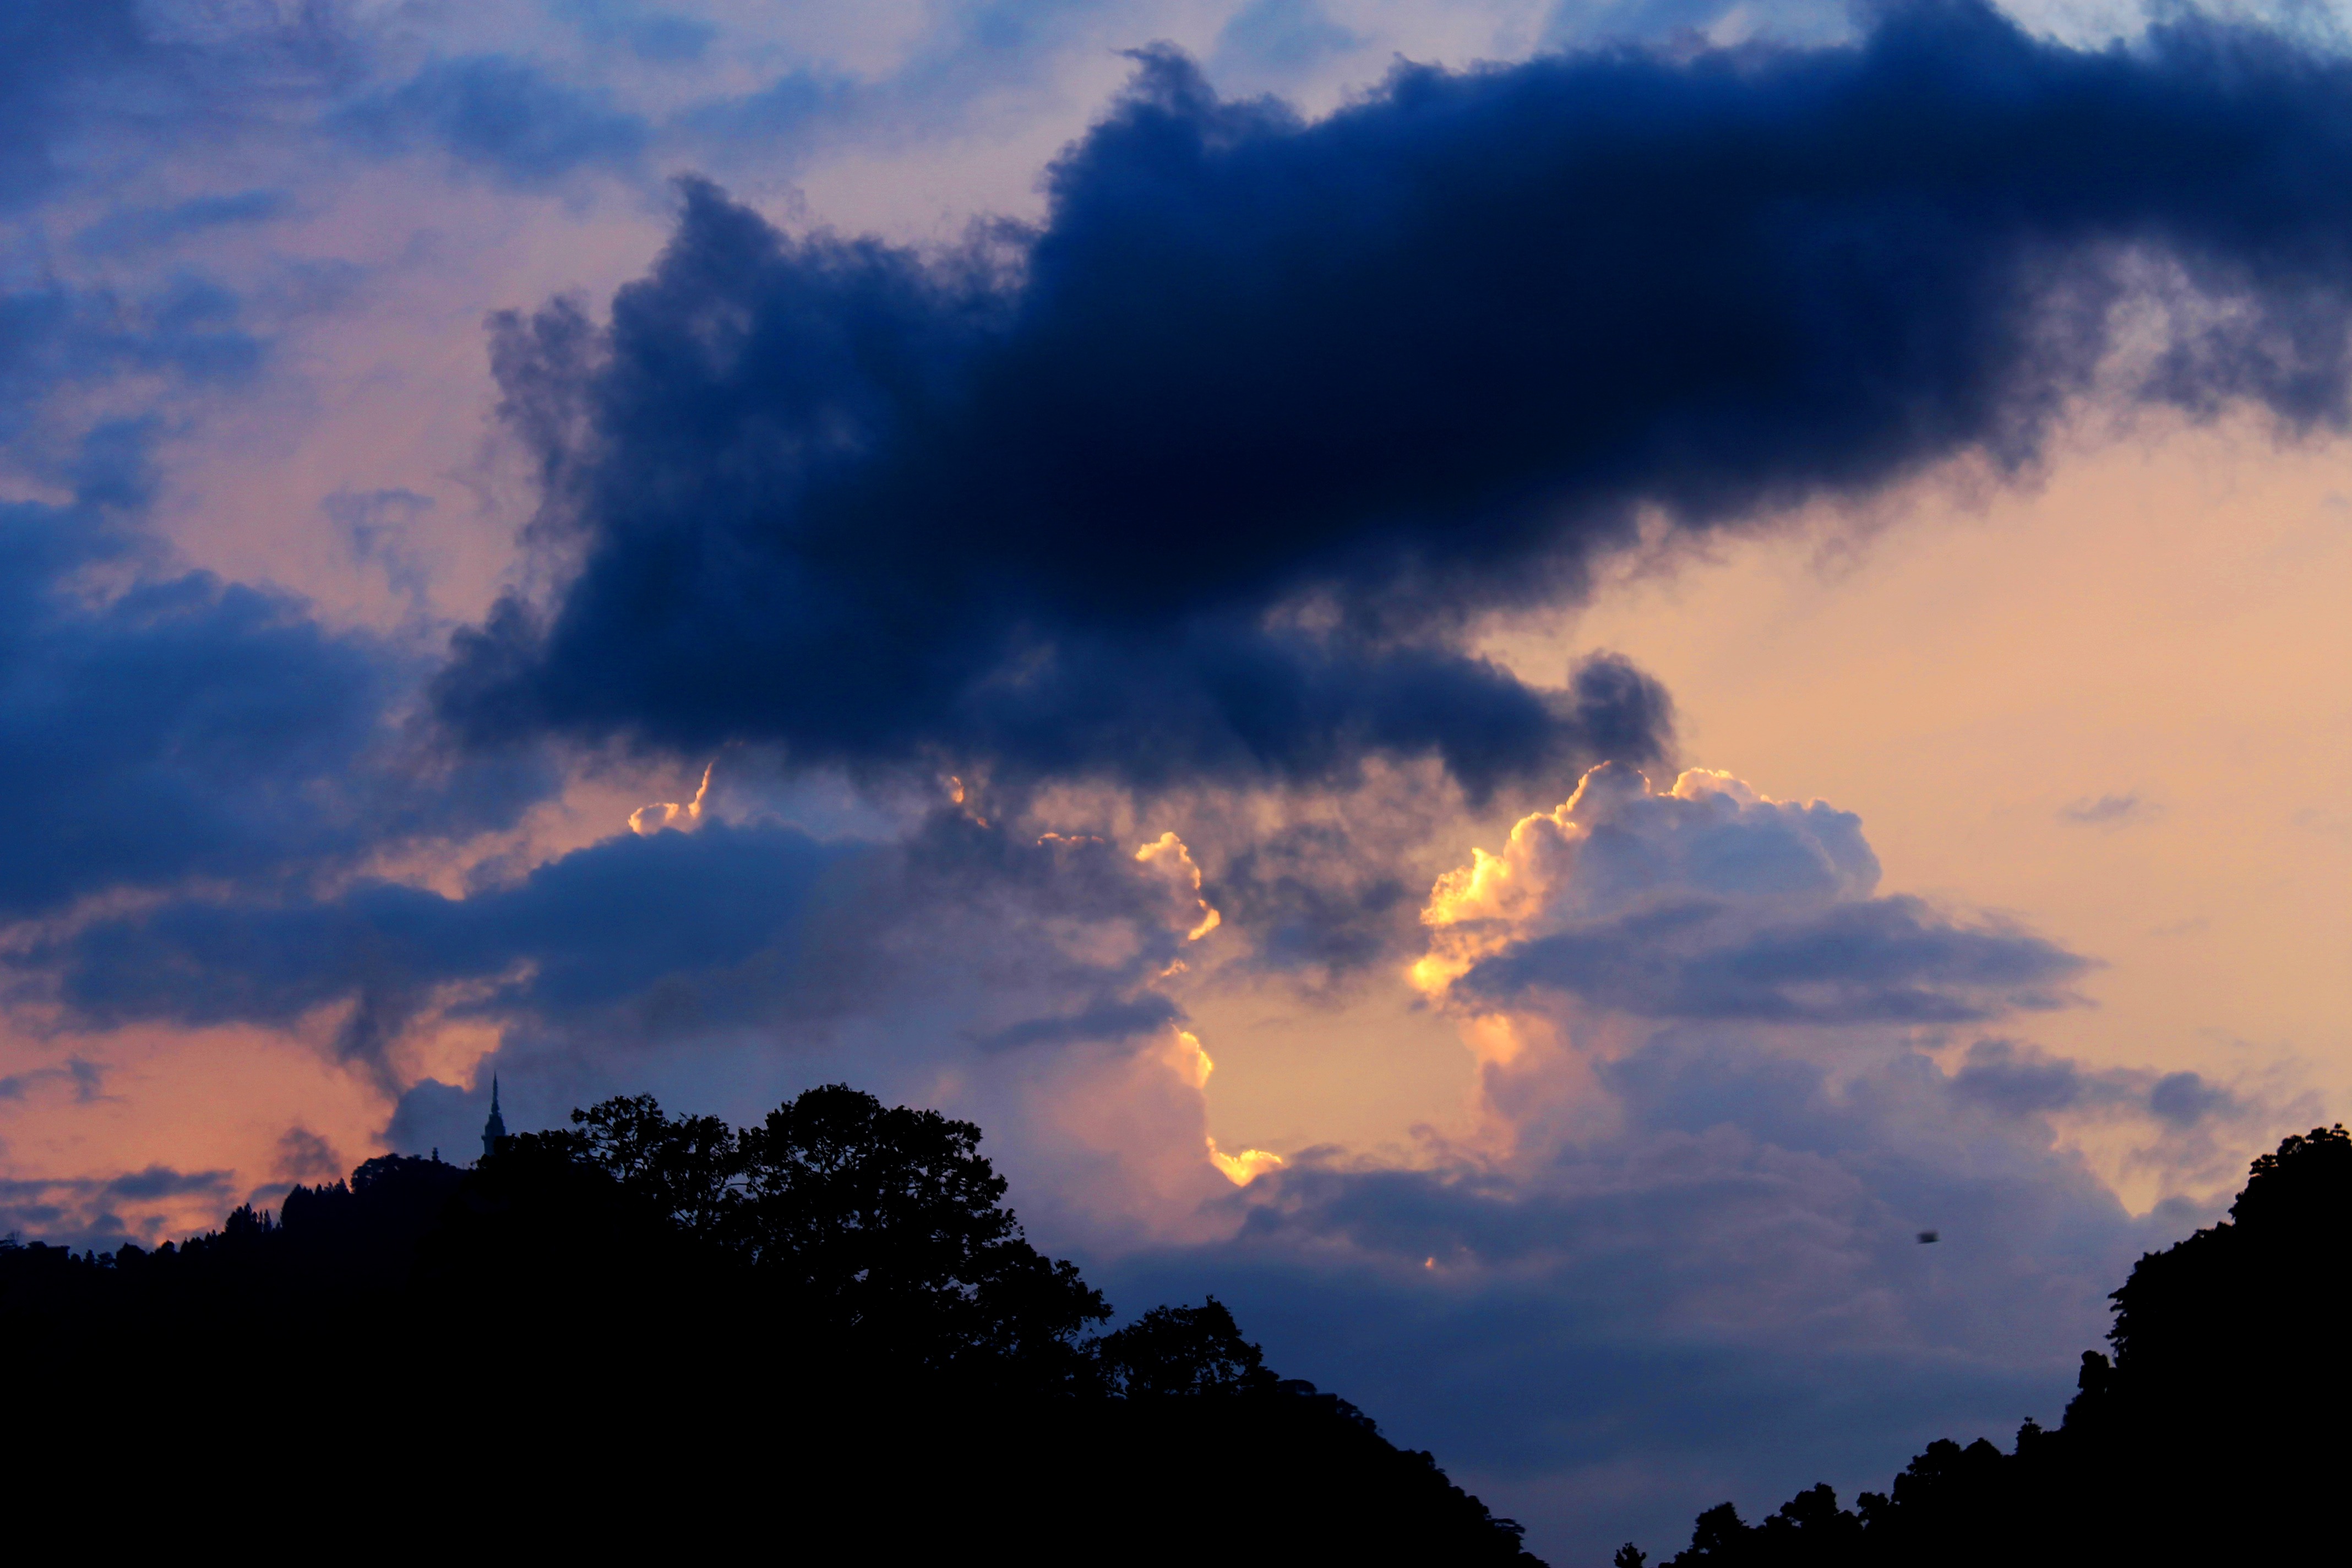
horizon, cloud, sky, sunrise, sunset, sunlight, cloudy, morning, moody, dawn, atmosphere, dark, dusk, evening, twilight, orange, scenic, scenery, cumulus, darkness, blue, flora, plants, trees, leaves, skies, lights, clouds, branches, deep, landscapes, dramatic, silhouettes, sunsets, afterglow, meteorological phenomenon, red sky at morning